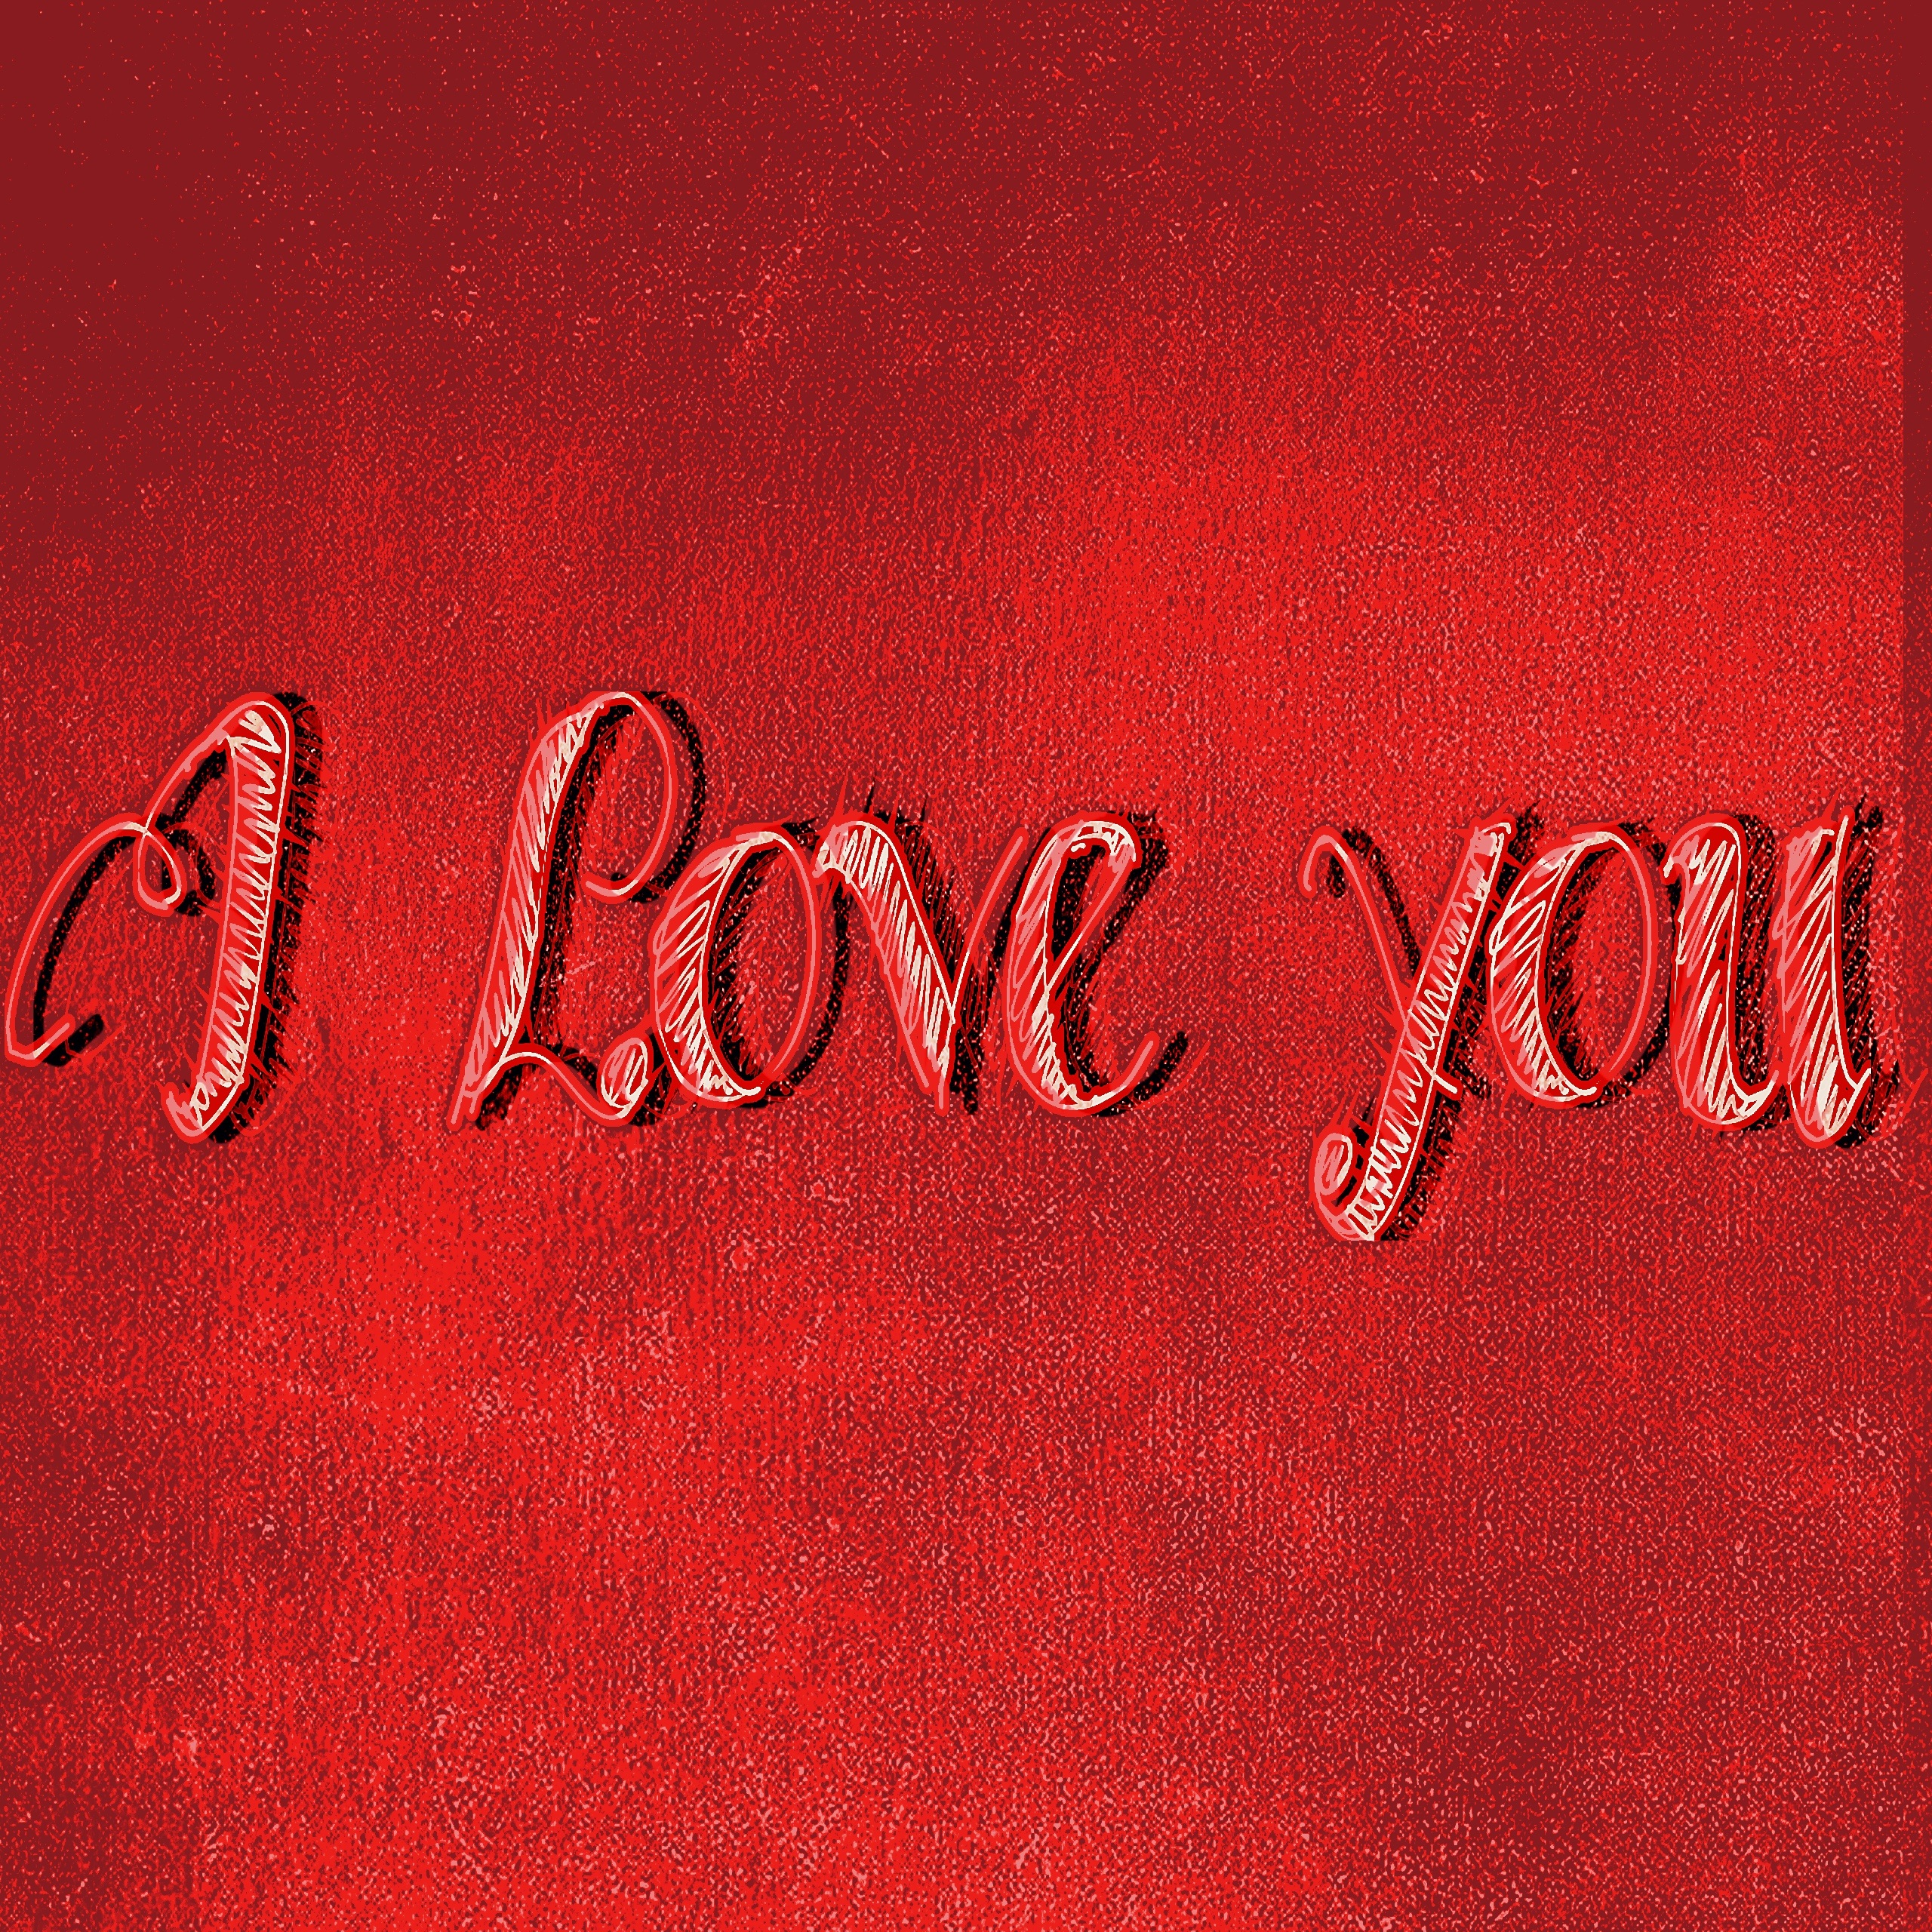
love, heart, red, romance, brand, background image, font, background, text, passion, organ, trust, luck, valentine's day, i love you